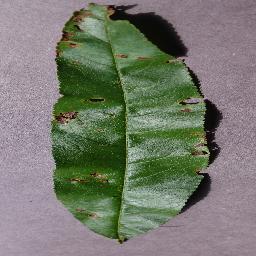
Label: Peach___Bacterial_spot